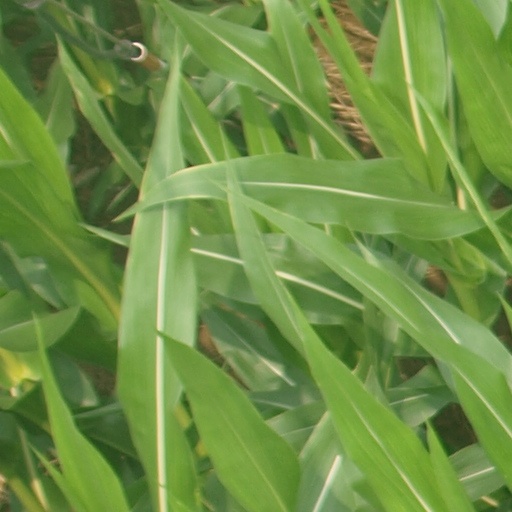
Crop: maize; corn